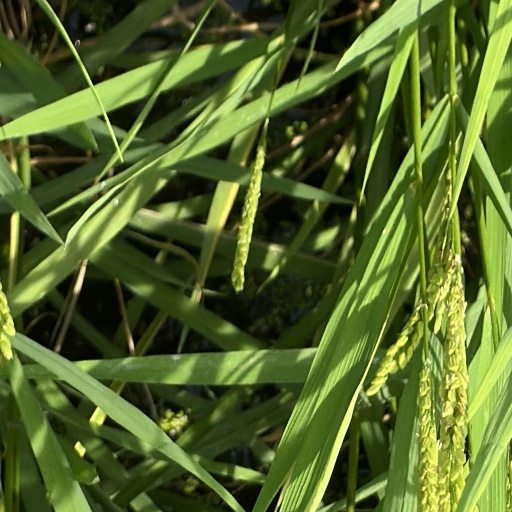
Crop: rice